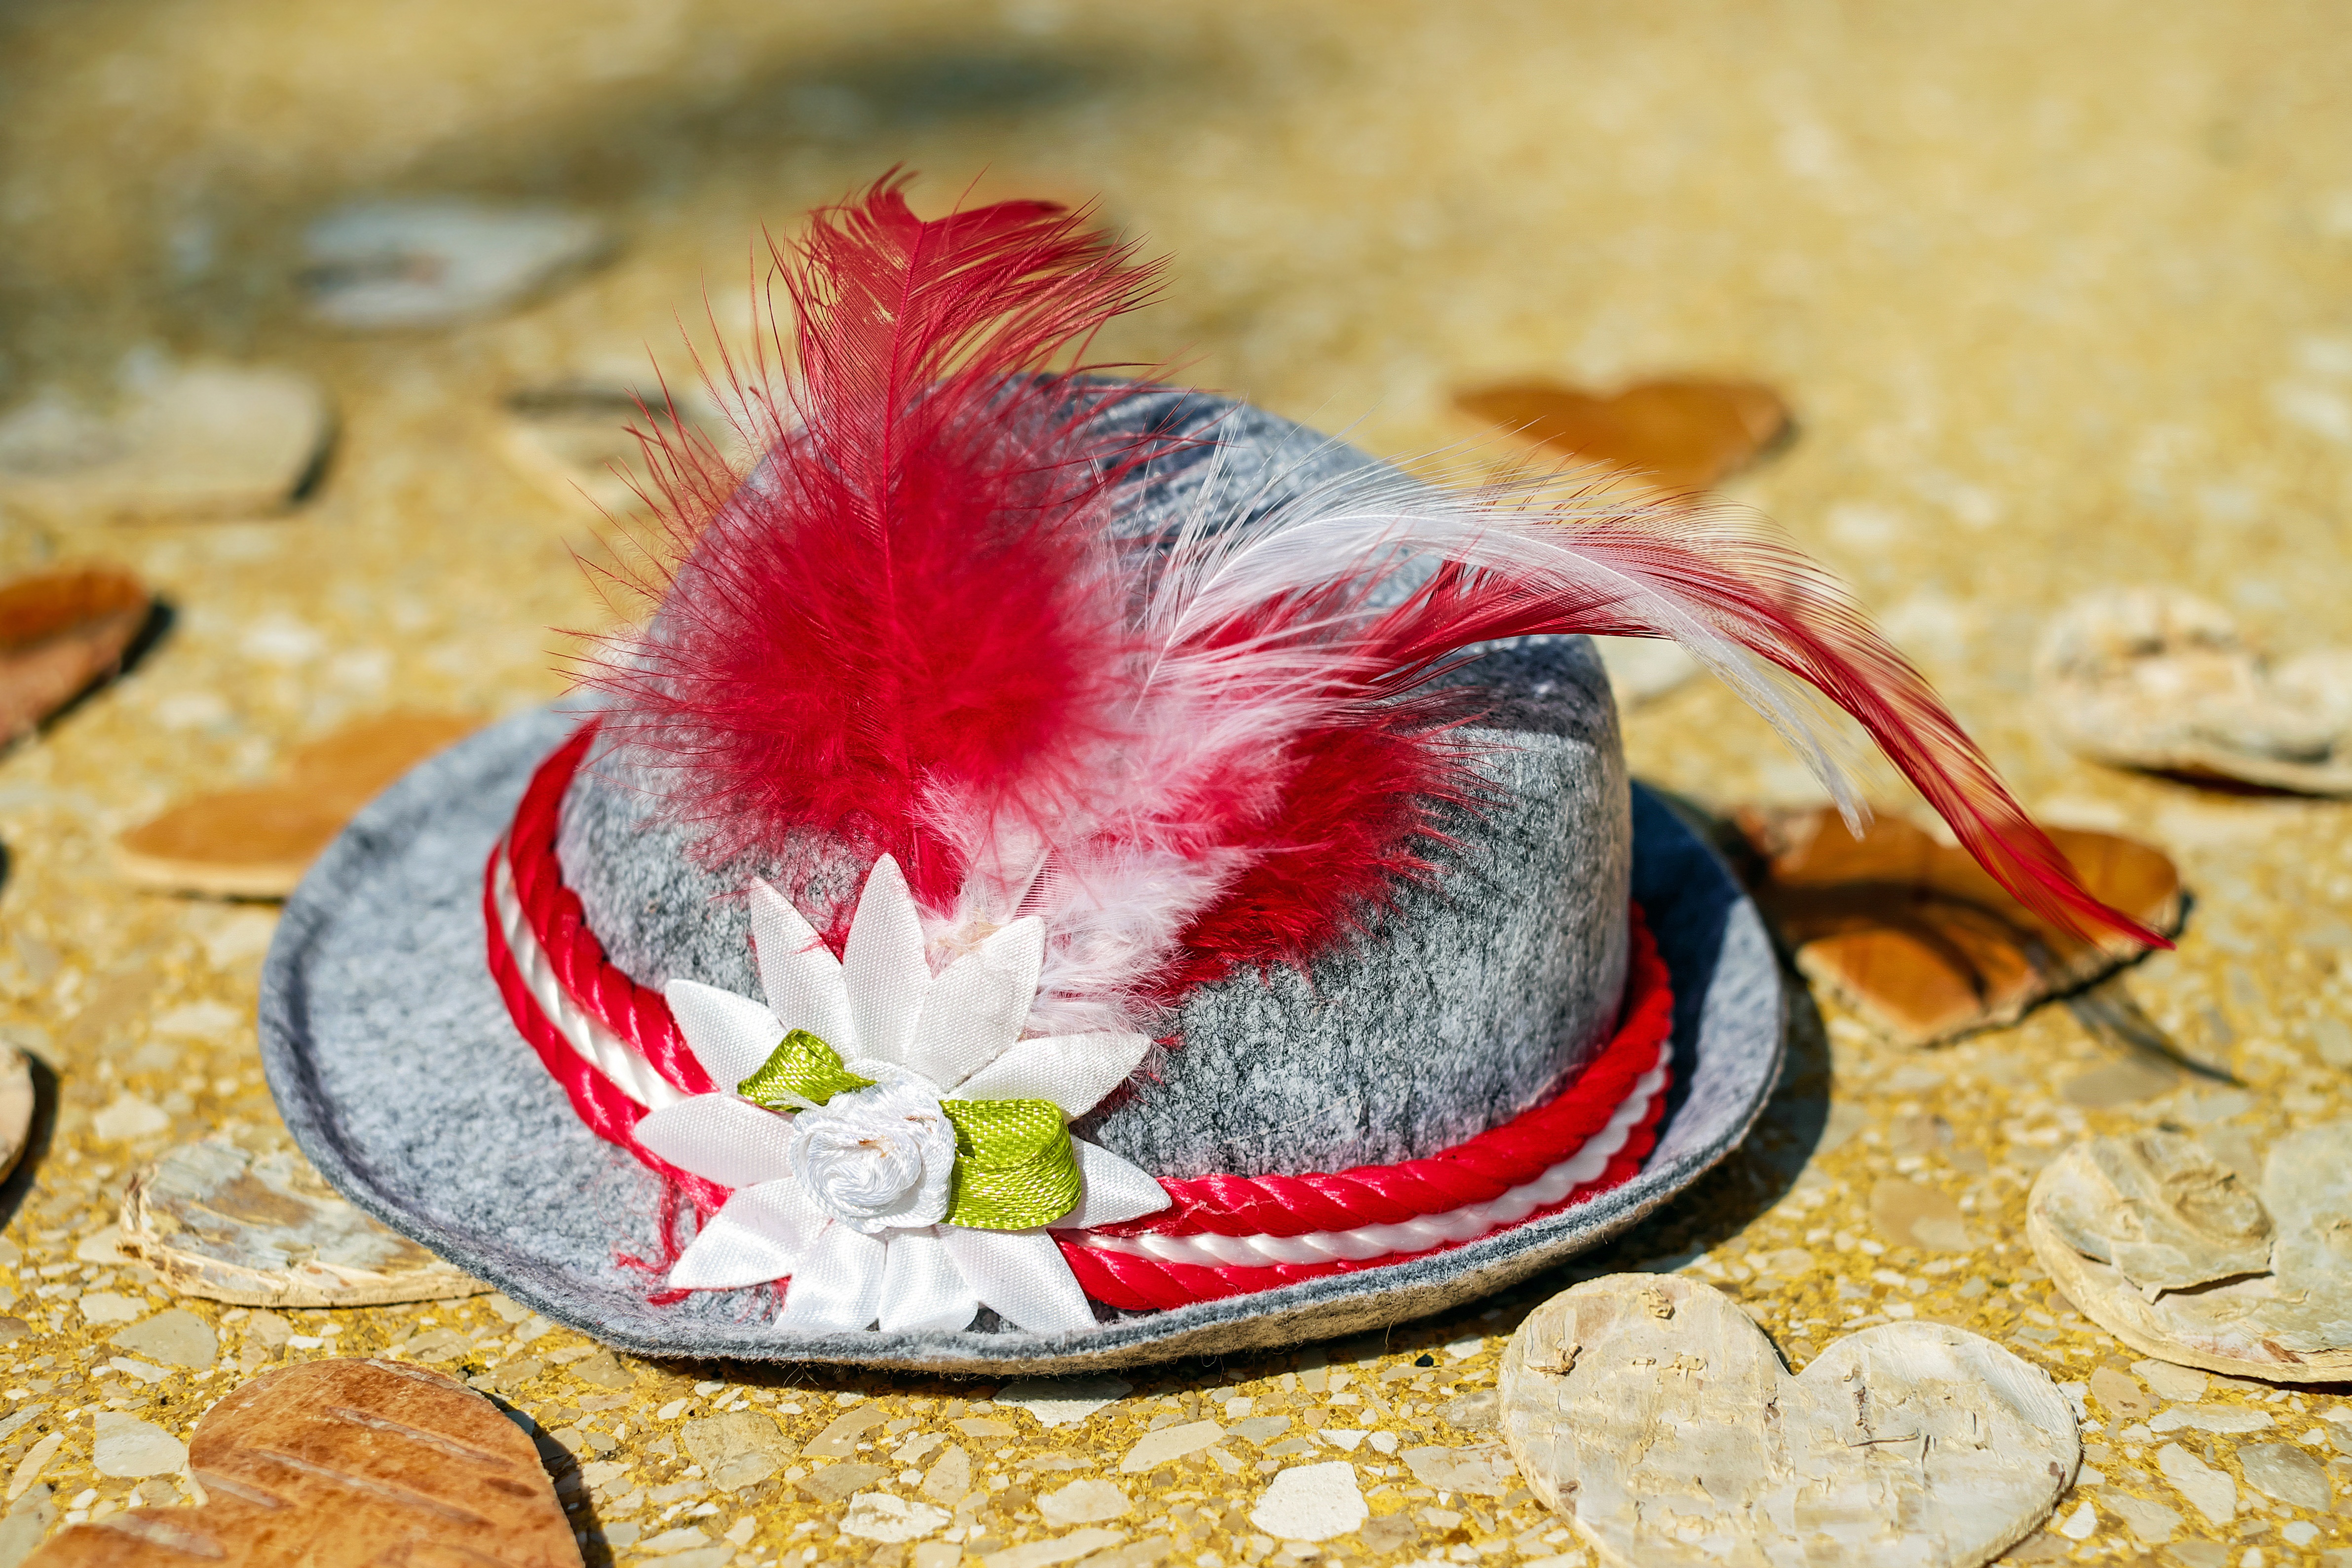
bird, red, romance, hat, chicken, vertebrate, tradition, costume, folk festival, macro photography, bavarian, trachtenhut